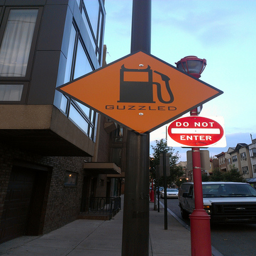
An orange gas sign next to a do not enter sign.
An orange sign says Guzzled next to an Do Not Enter sign.
The orange sign shows where a gas station is and the other sign is a one way road.
Gas guzzled sign on a street with a do not enter sign.
A comical gas sign hangs alongside a street.